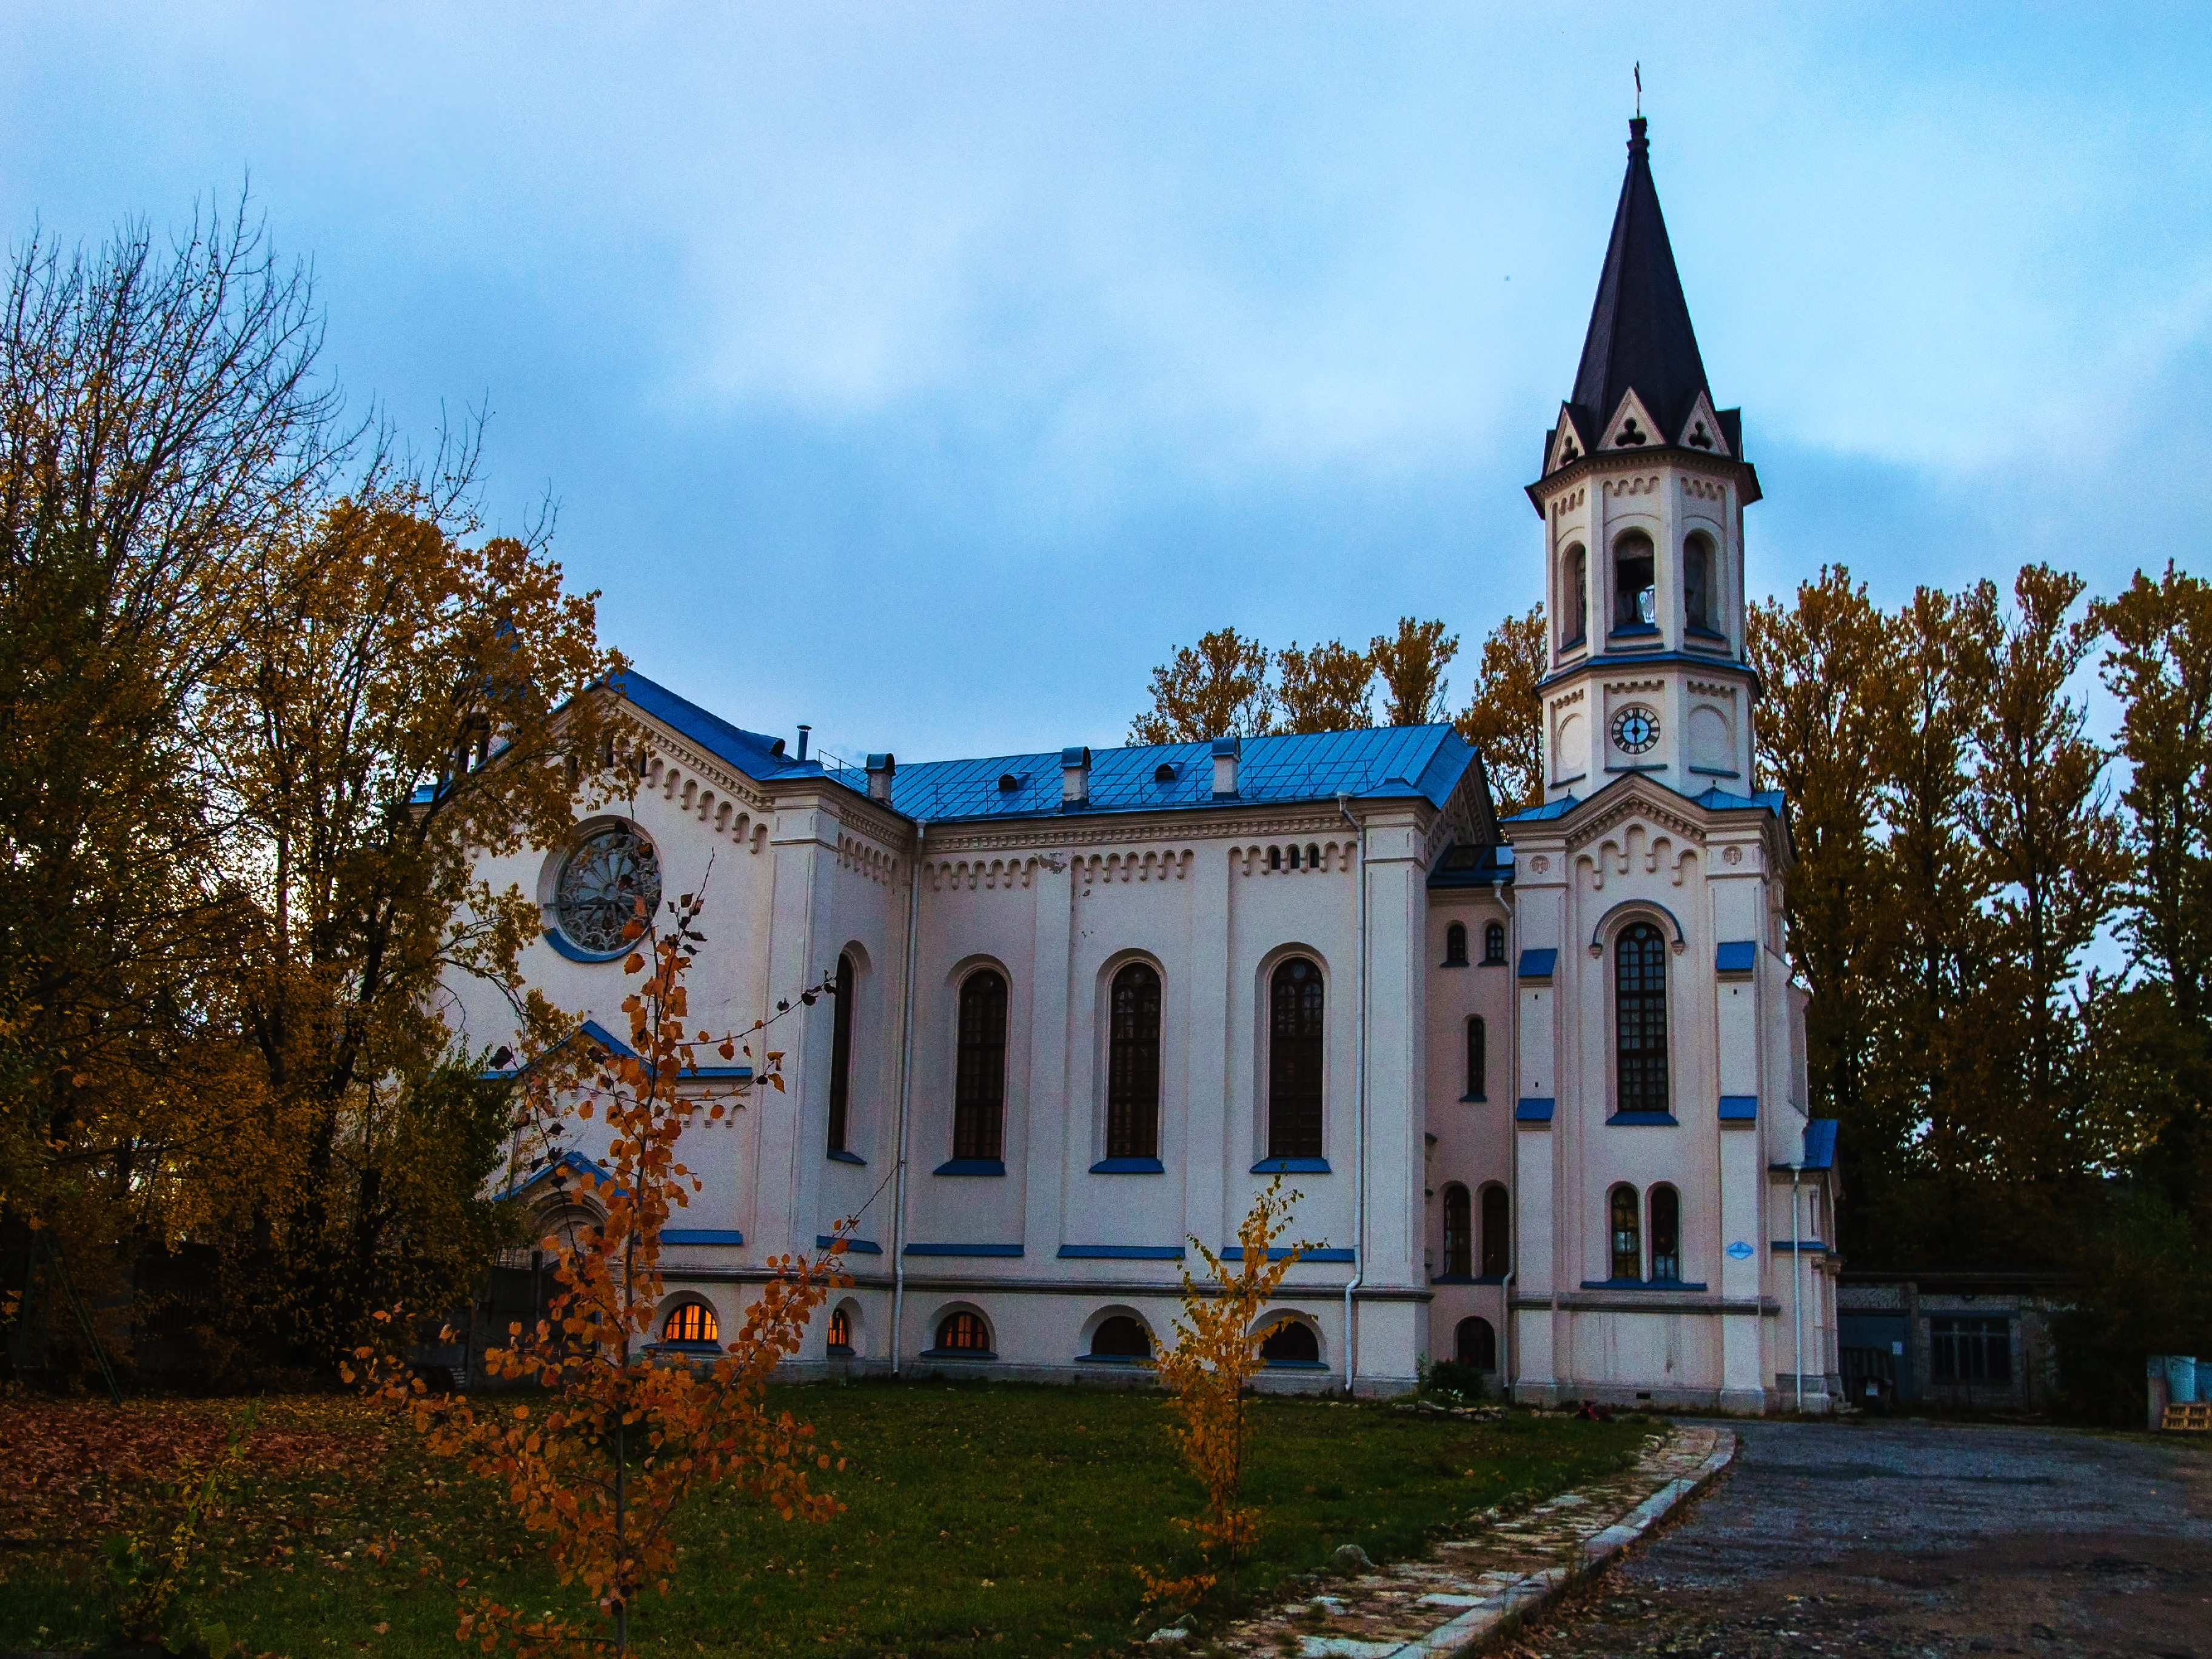
images, cloud, sky, plant, building, window, tree, grass, real estate, facade, rural area, city, lawn, turret, castle, stately home, manor house, medieval architecture, house, spire, home, steeple, historic site, church, classical architecture, chapel, symmetry, parish, garden, landscape, tourist attraction, convent, official residence, place of worship, estate, mansion, monastery, roof, tourism, historic house, autumn, listed building, history, hacienda, evening